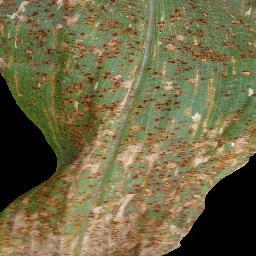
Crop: corn
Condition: (maize)_common_rust